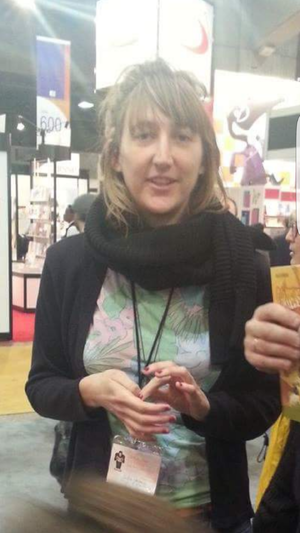
Ma photo de Julie Delporte à Montréal, Québec, Canada au salon du livre de Montréal 2016.